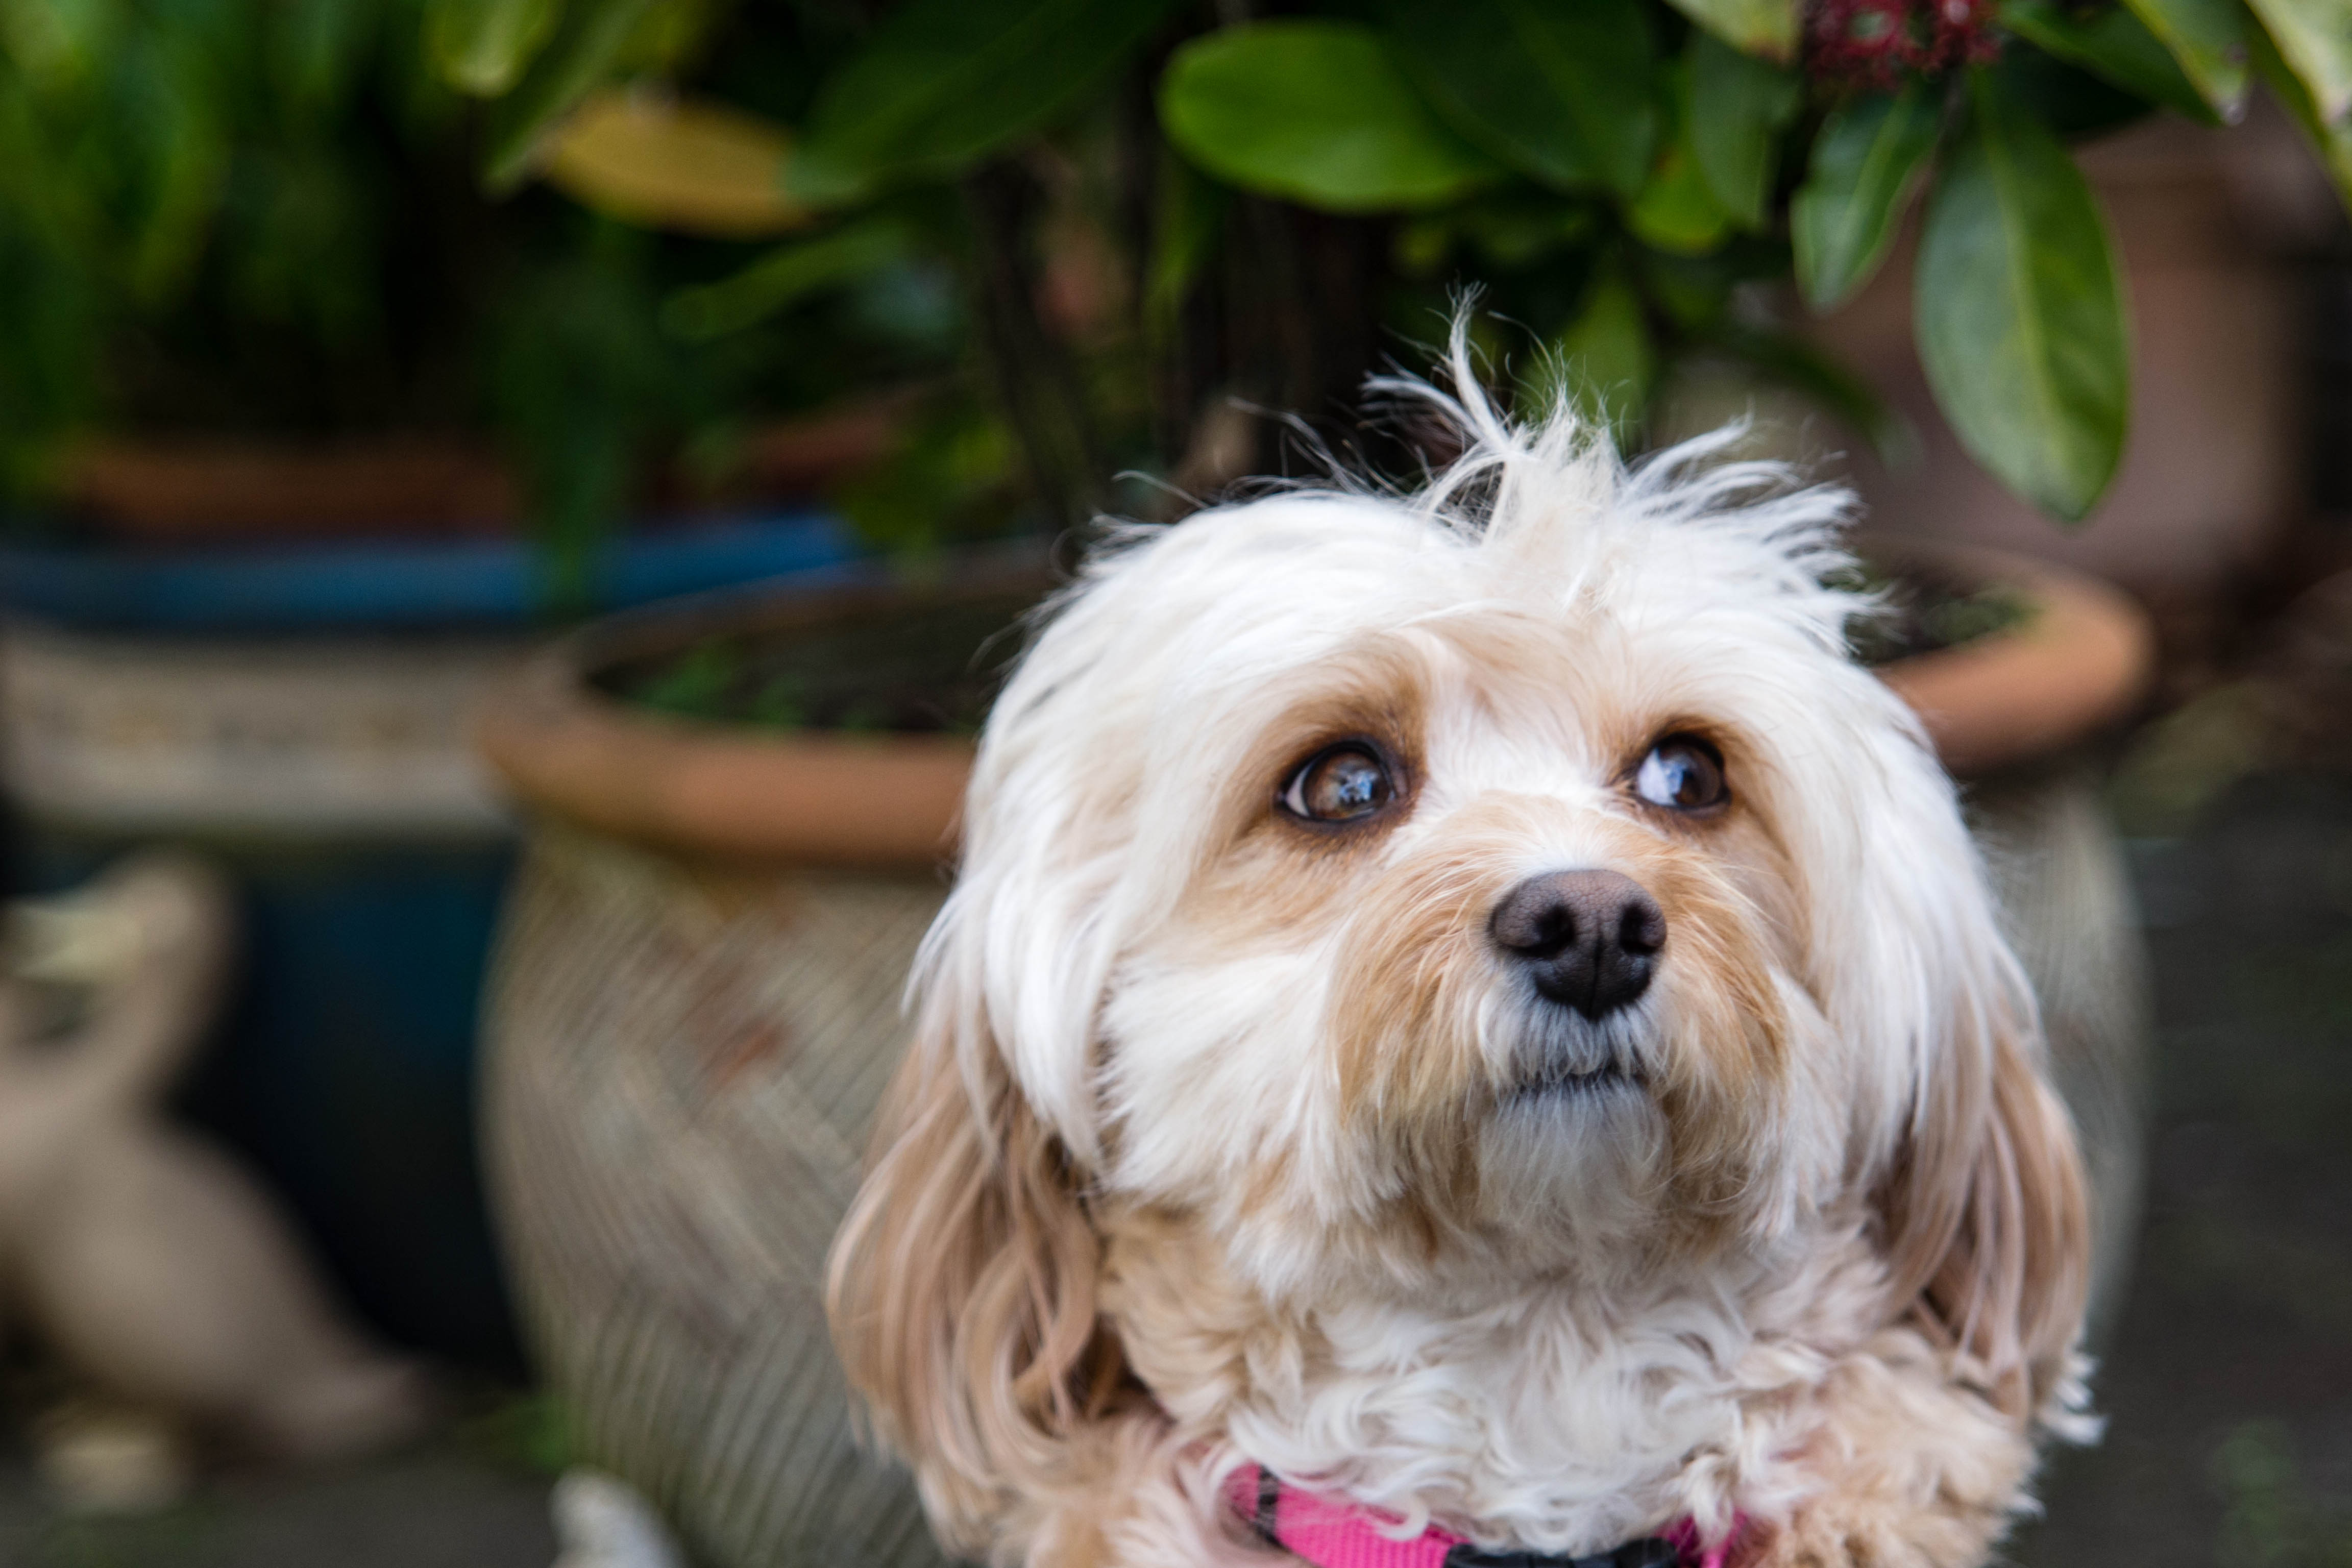
flower, puppy, dog, mammal, vertebrate, dog breed, lhasa apso, cavoodle, cavapoo, maltese, havanese, dog like mammal, dog crossbreeds, morkie, cavachon